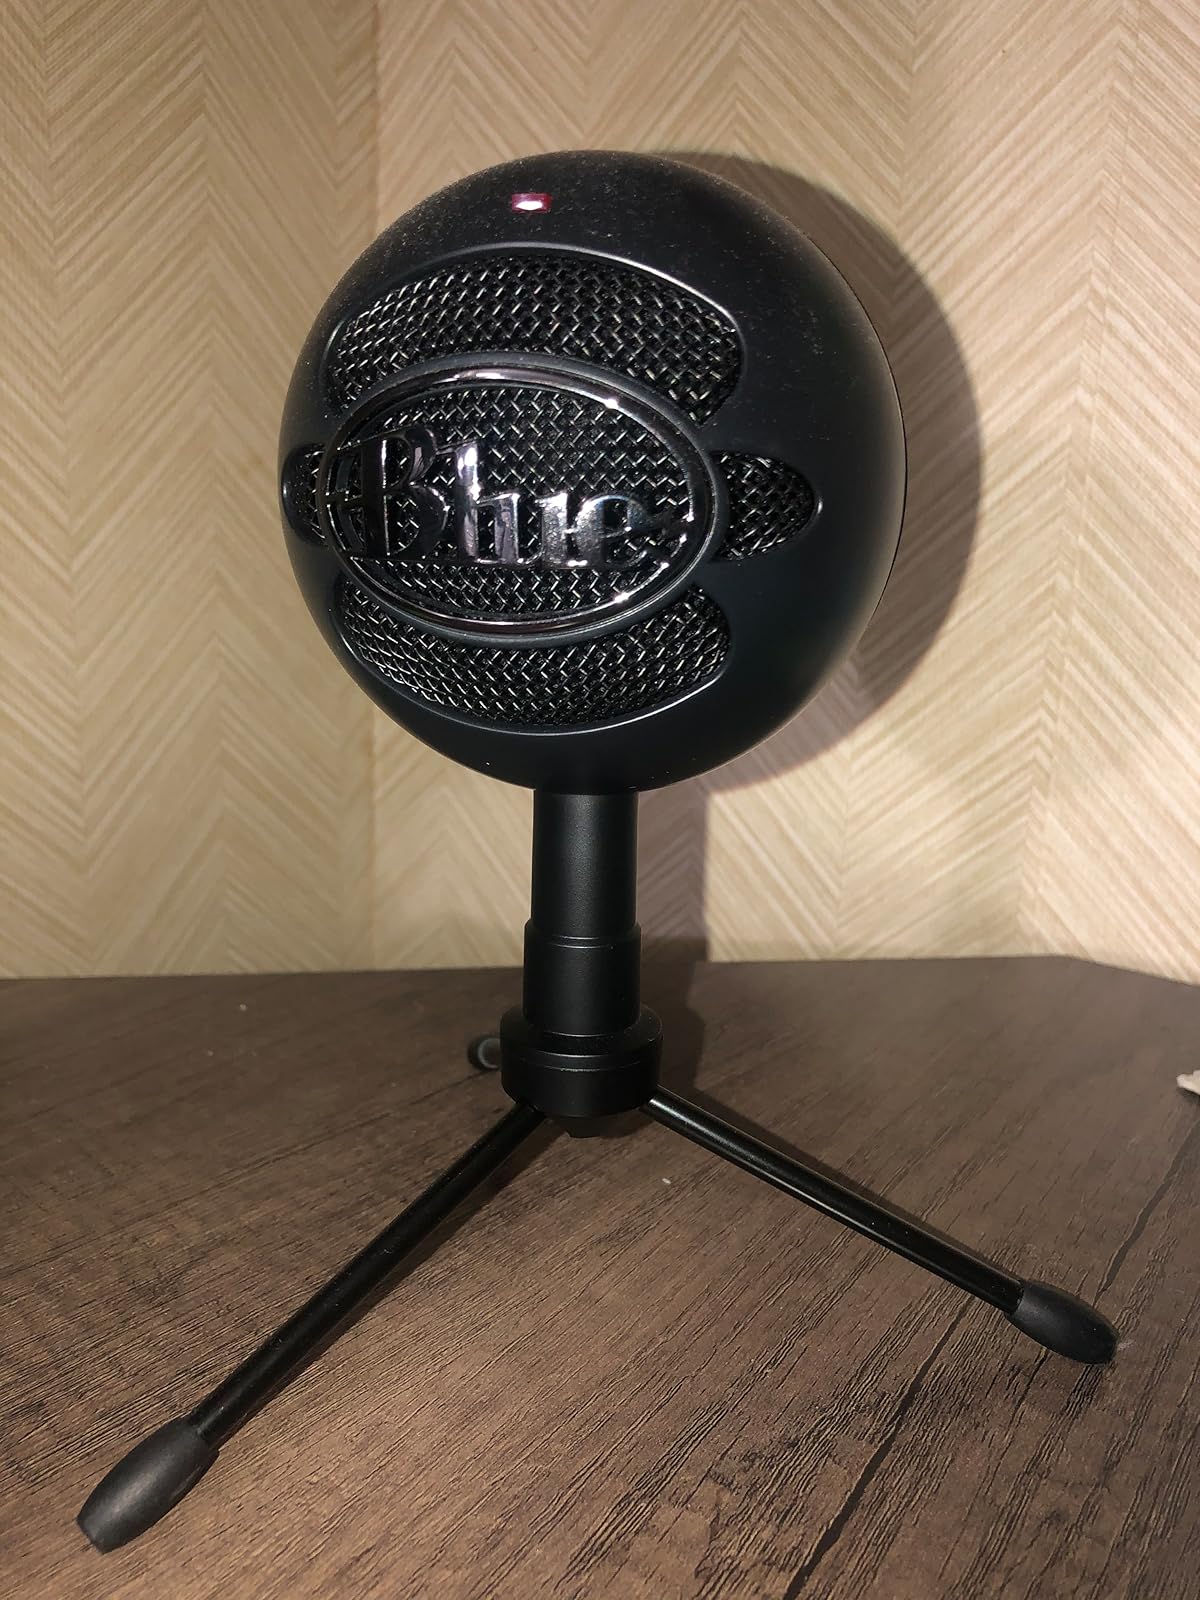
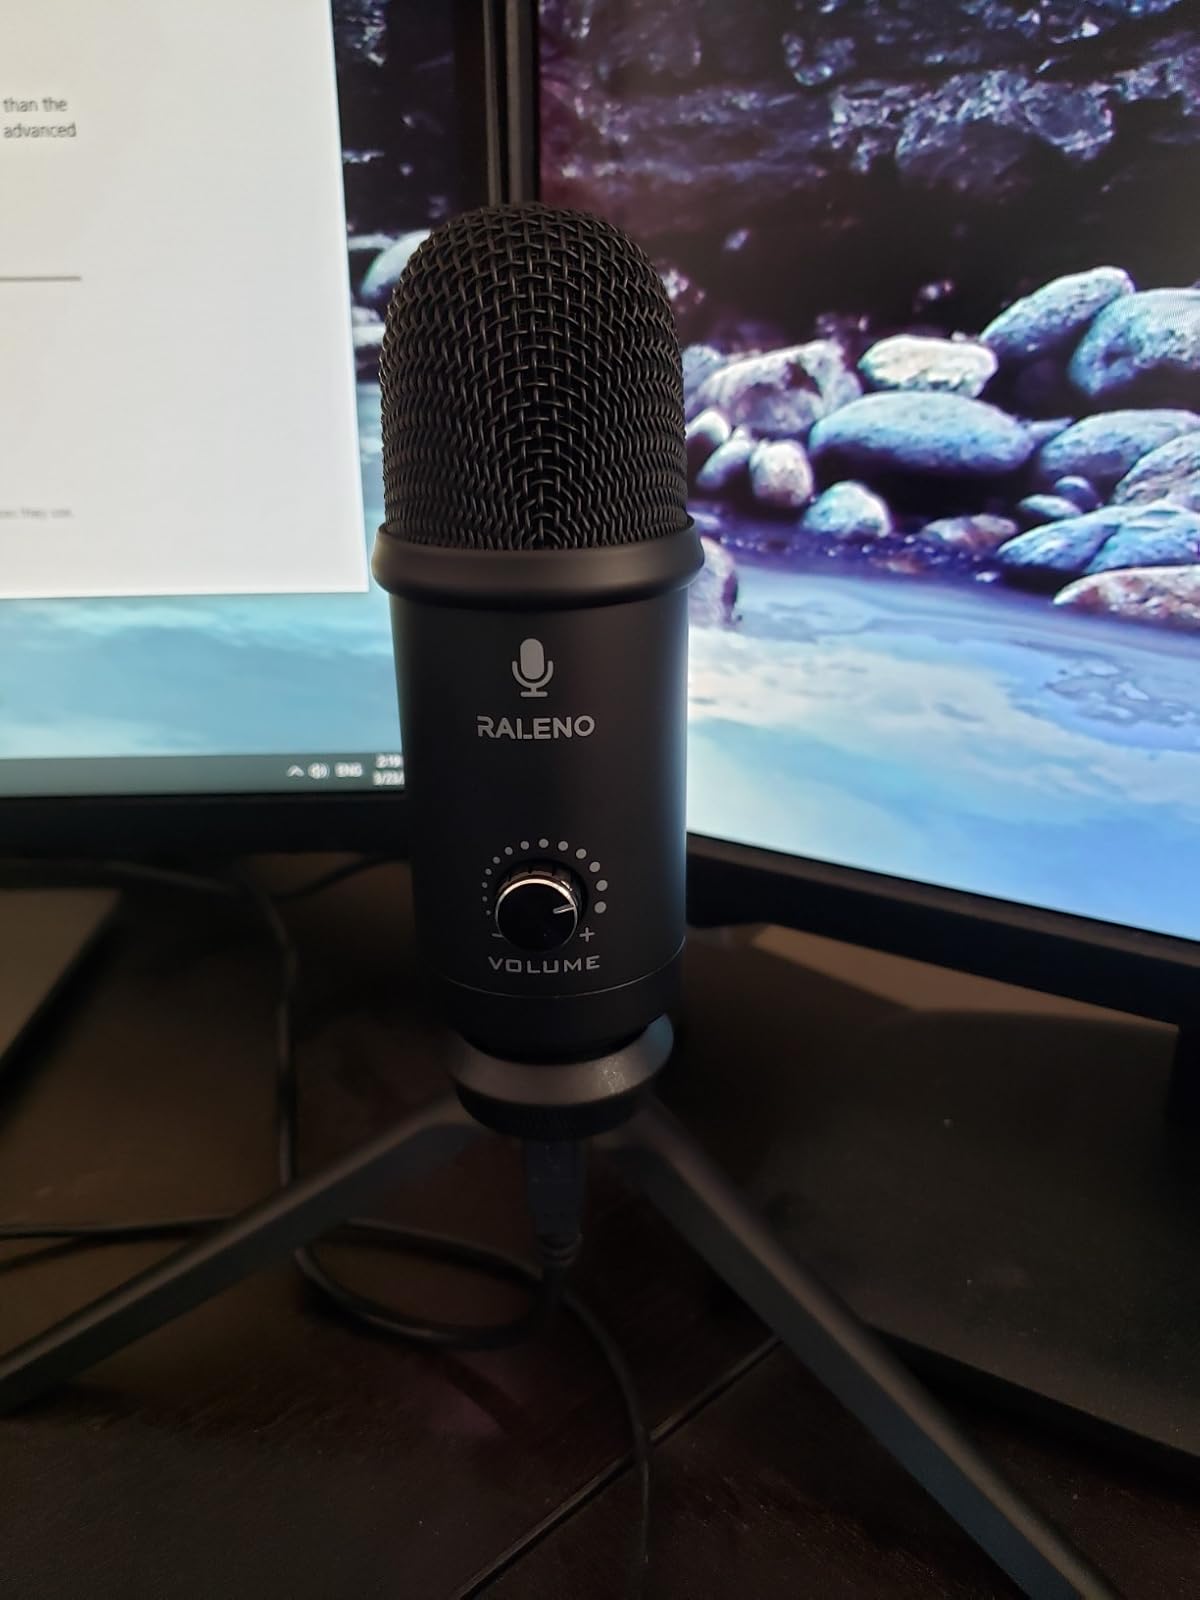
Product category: microphone
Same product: no